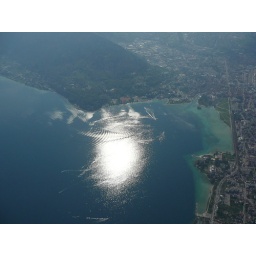
Skirting the northern end of Lake Annecy, we passed over boats making graceful curves in the blue water,